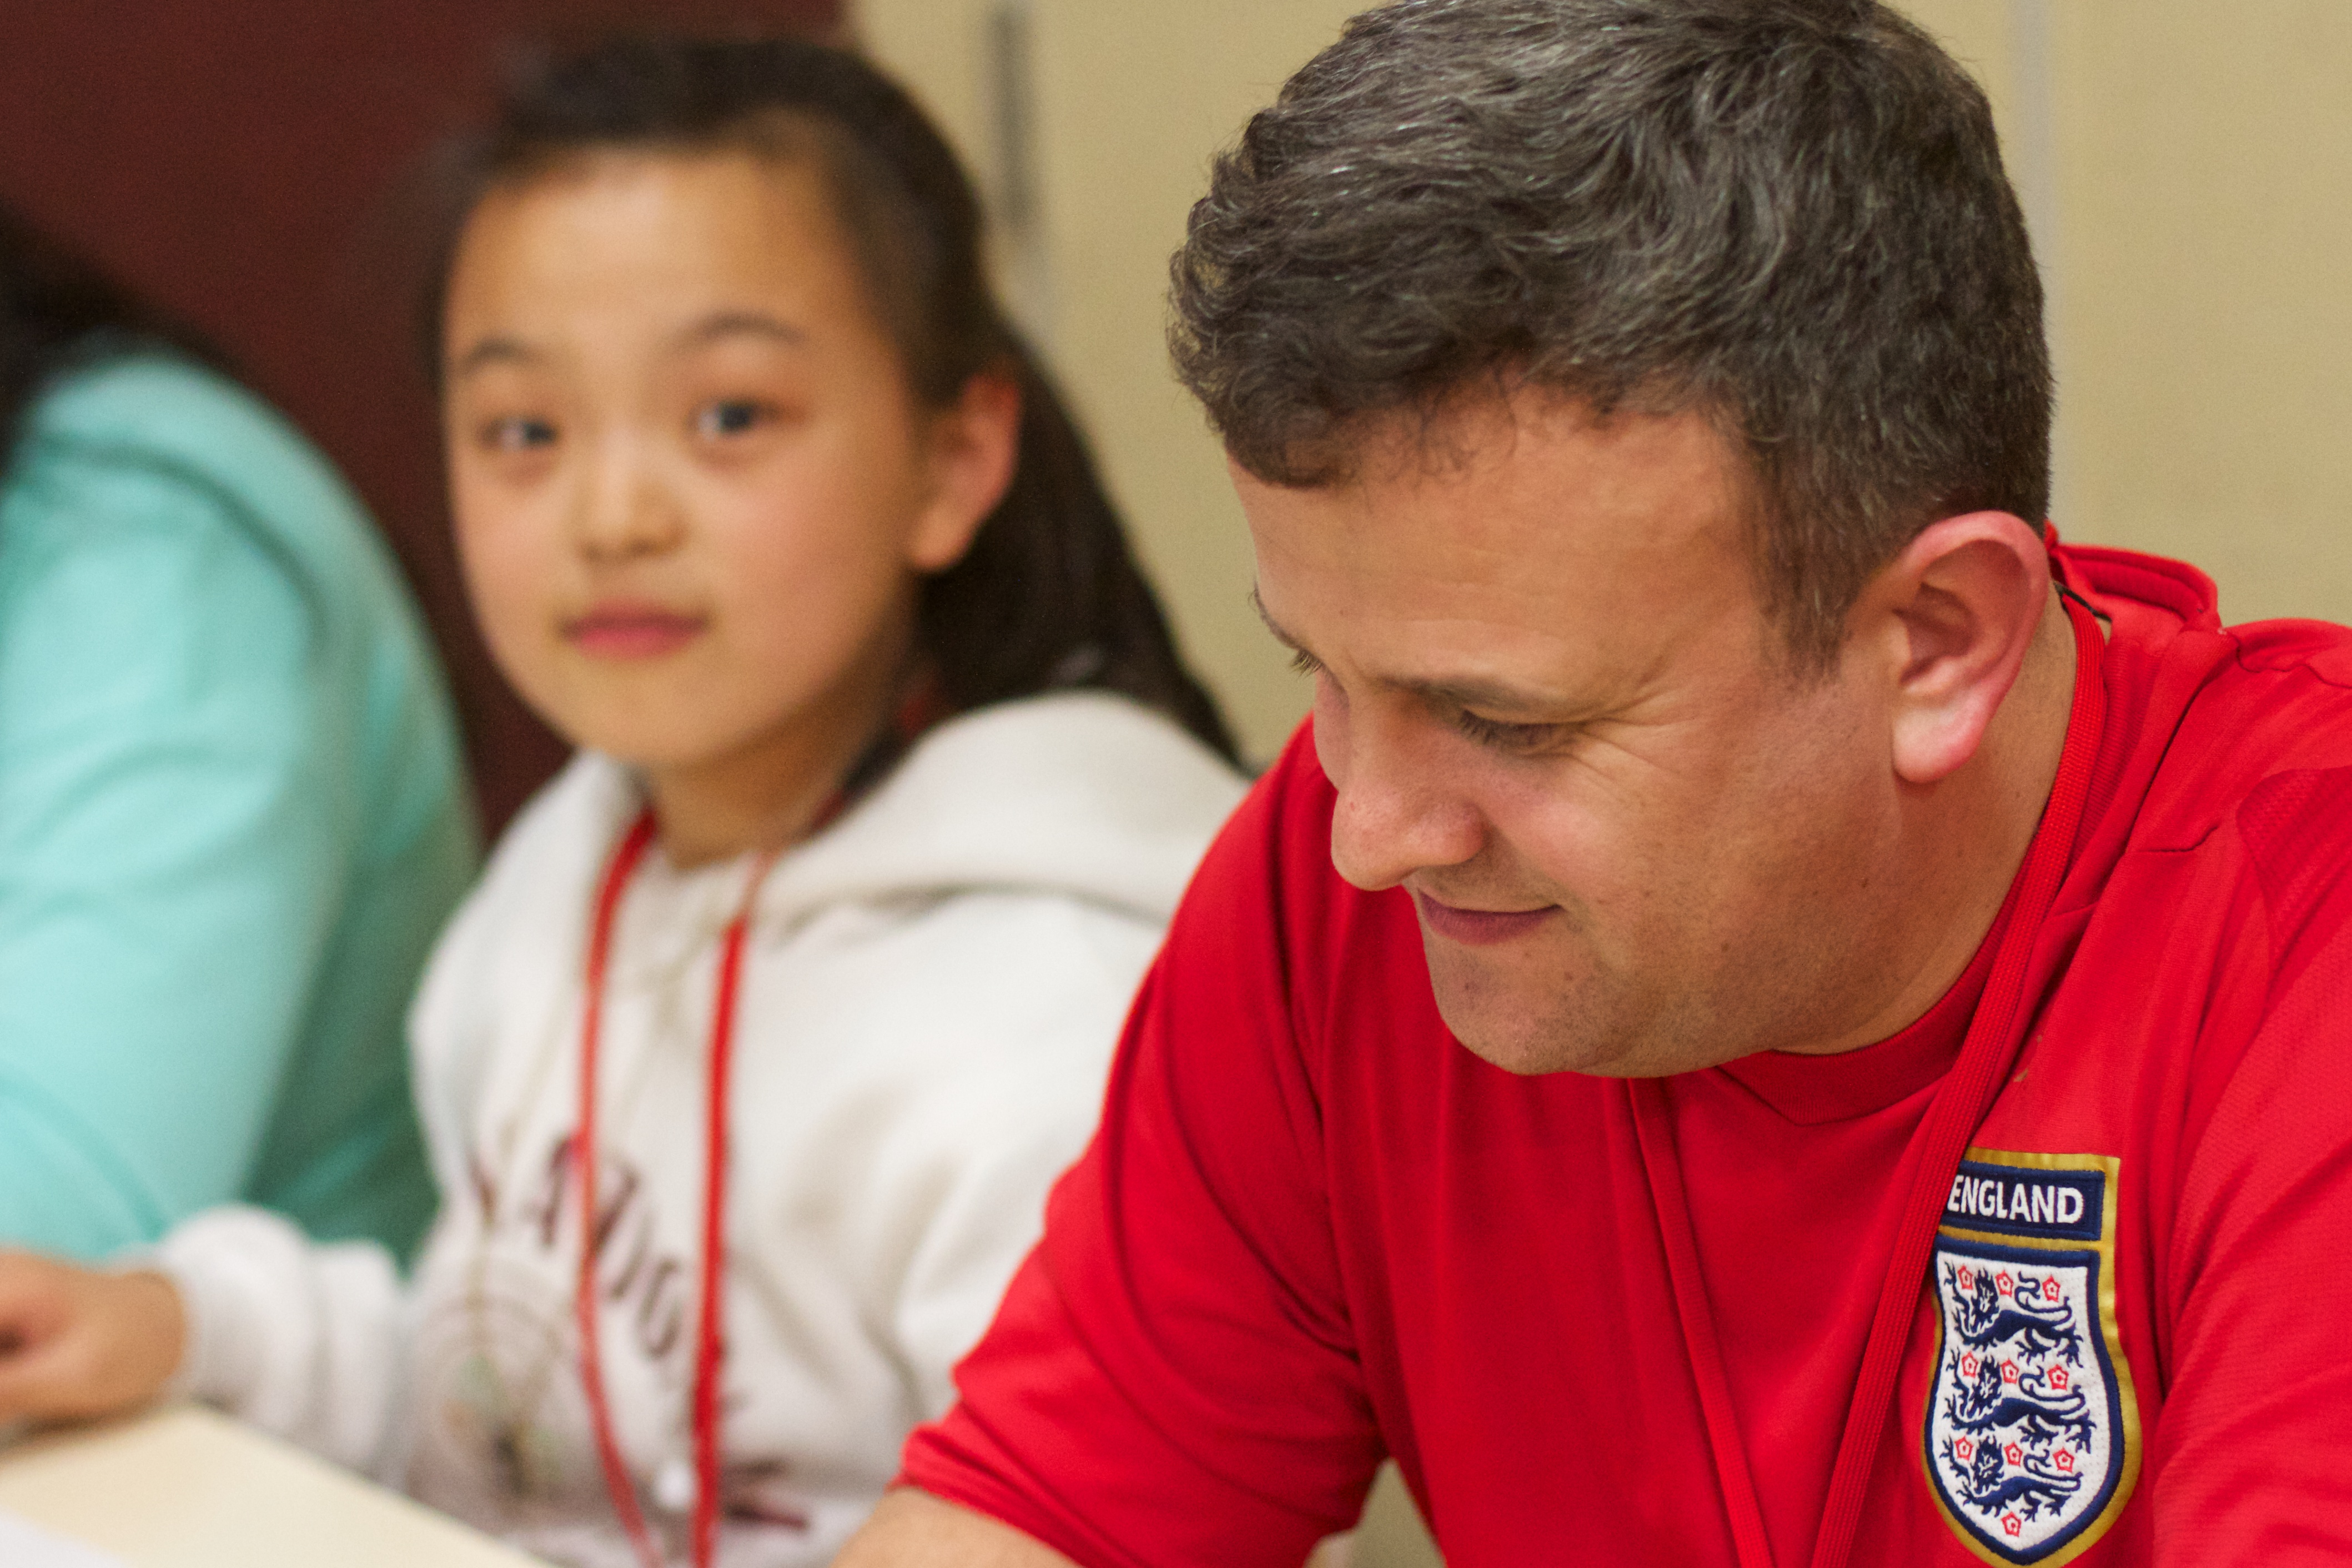
person, people, youth, child, education, flatclass2013